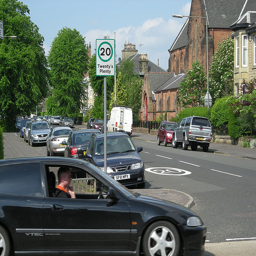
Cars parked along a city street where the speed is 20
A car stopped at an intersection of a city street.
A car is traveling away from all of the parked vehicles.
A black car driving next to a group of parked cars.
A car is stopped at an intersection at the end of the road.